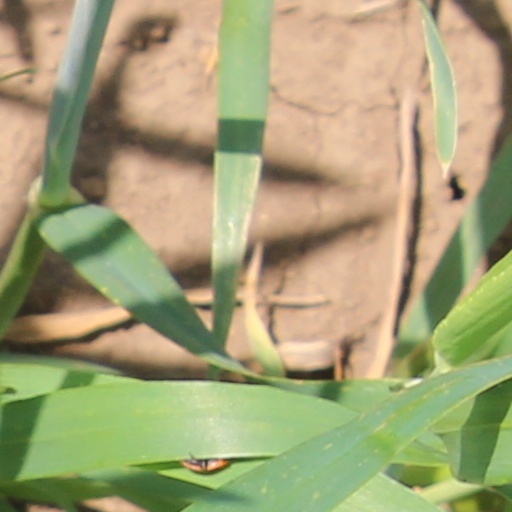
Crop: wheat